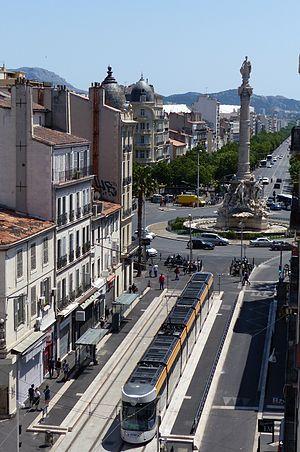
Ligne 3 tramway de Marseille
La ligne 3 du tramway de Marseille est l'une des trois lignes du réseau de tramway de Marseille. Elle relie la Place Castellane au quartier d'affaires d'Euroméditerranée et parcourt l'ensemble de la rue de Rome.
L'urbanisme de Marseille est le fruit de l'histoire de la ville, de son expansion à partir du XVIIᵉ siècle, des destructions de quartiers au XXᵉ siècle et des opérations de rénovation urbaine telle qu'Euroméditerranée.